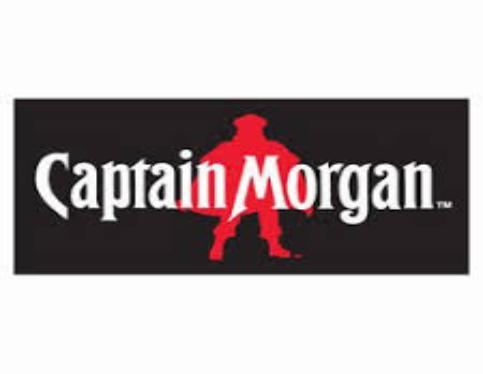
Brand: Captain Morgan
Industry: Food